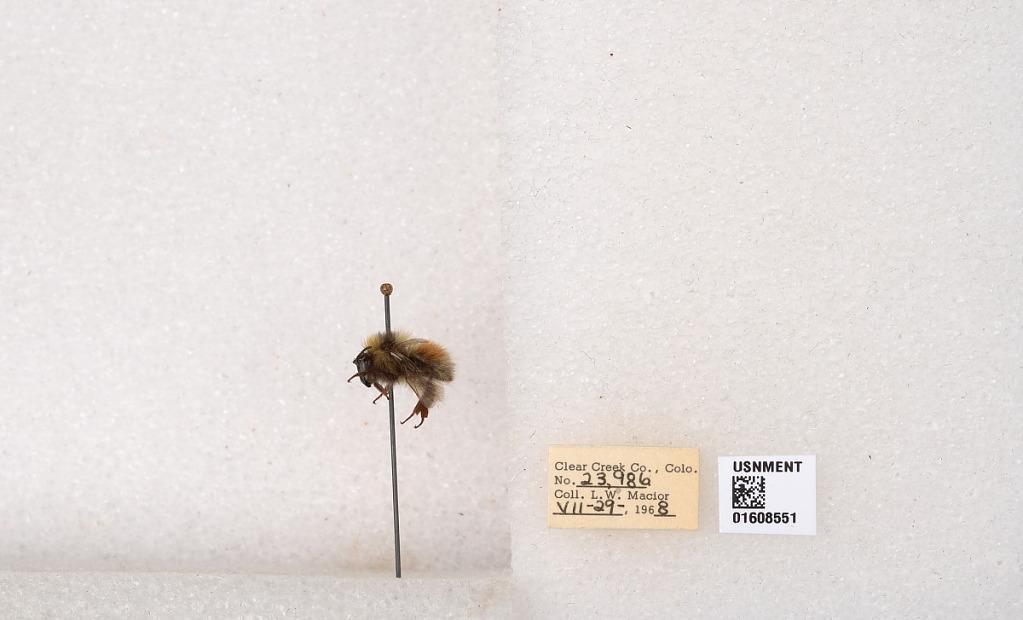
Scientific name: Bombus (Pyrobombus) sylvicola Kirby
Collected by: L. Macior
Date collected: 1968-7-29
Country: United States
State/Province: Colorado
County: Clear Creek
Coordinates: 39.6891, -105.644